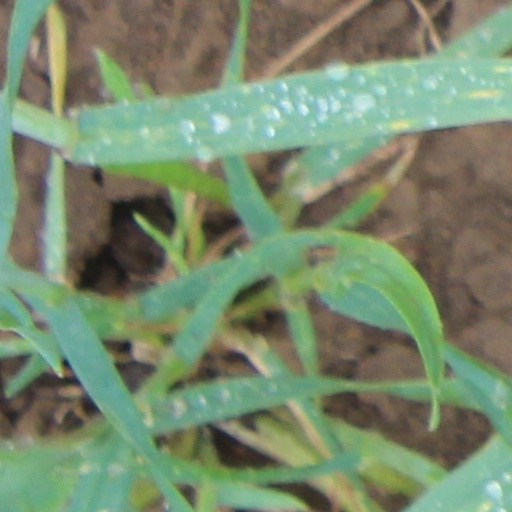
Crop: wheat